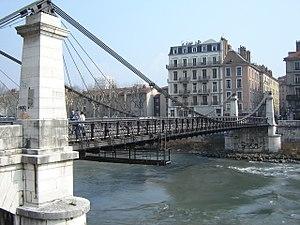
Pont Saint-Laurent, Grenoble
Cet article recense de manière non exhaustive, les ponts de l'Isère, c'est-à-dire les ponts situés dans le département de l'Isère.
Grenoble est une commune du sud-est de la France, située dans la région Auvergne-Rhône-Alpes, chef-lieu du département de l'Isère, ancienne capitale du Dauphiné.
Cette liste de ponts de France présente une liste de ponts remarquables de France, tant par leurs caractéristiques dimensionnelles, que par leur intérêt architectural ou historique.
La passerelle Saint-Laurent, aussi appelée pont suspendu, maintenant réservée aux piétons, fut, jusqu'au milieu du XVIIᵉ siècle le seul pont de Grenoble. Maintes fois emporté par les inondations et reconstruit, le « pont de bois », à péage, était, jusqu'à la mise en service d'un deuxième pont en 1671, la seule voie d'accès au grand axe de circulation situé sur la rive droite de l'Isère reliant Chambéry à la vallée du Rhône.